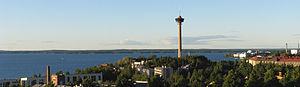
L'Aiguille de Näsi est une tour d'observation située dans le parc de Särkänniemi à Tampere en Finlande.
Le prix de la structure en béton de l'année est un prix décerné en Finlande pour récompenser une structure en béton majeure. Le prix est attribué depuis 1970 par l'association de l'industrie du béton.